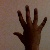
The image shows a hand gesture representing the number 5 in Indian Sign Language.